Cléo de Mérode

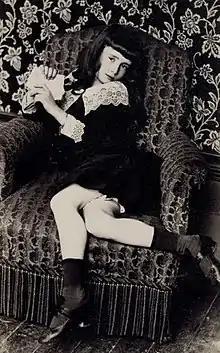
Cléo de Mérode photographed as a child, 1880s

Cléo de Mérode was born in Paris, France on 27 September 1875 at 7:00 P.M. She was the illegitimate daughter of Viennese Baroness Vincentia Maria Cäcilia Catharina de Mérode (1850–1899). Vincentia was estranged from Cléo's father, who was the Austrian judge, lawyer, and pioneer of tourism . Through Christomannos' marriage to Aloysia Wellzensohn, she had three half-siblings. Cléo met her father as a young adult at a train station in Merano, and upon seeing him jokingly exclaimed, "I really hope that you are wealthy, because I am used to luxury and the good life." Upon Christomannos' death in 1911, de Mérode left an inscription on his grave in German which reads, "The man who wanted everything for others and nothing for himself". She was raised Catholic and affectionately called "Lulu" by her family. At the age of eight, she was sent to study dance with the Sisters of Saint-Vincent-de-Paul, and she made her professional debut at the Paris Opéra at age eleven. According to a 1964 interview with Cecil Beaton, she became a dancer because she was fond of music.